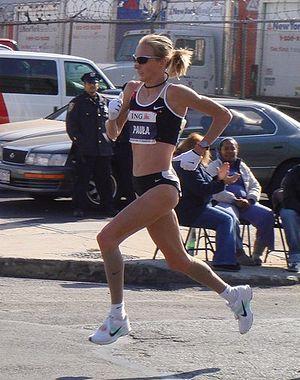
Le Marathon de New York de 2007 est la 38ᵉ édition du Marathon de New York aux États-Unis qui a eu lieu le dimanche 4 novembre 2007. C'est le cinquième et dernier des World Marathon Majors à avoir lieu en 2007. Le Kényan Martin Lel remporte la course masculine avec un temps de 2 h 9 min 4 s et signe son deuxième succès dans cette épreuve après 2003. La Britannique Paula Radcliffe s'impose chez les femmes en 2 h 23 min 9 s.
Le Marathon de New York est une course pédestre de 42,195 km empruntant chaque année depuis 1970 les rues de New York. Il fait partie du World Marathon Majors, compétition regroupant six marathons majeurs.